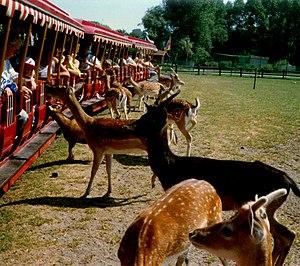
MeliparkTrain
Meli Park était un parc d'attractions situé à Adinkerque sur la commune de La Panne, dans la Province de Flandre-Occidentale, en Belgique. Le parc ouvre le 21 avril 1935 sur le thème des abeilles et du monde de l'apiculture. Il est créé par Alberic-Joseph Florizoone, industriel et apiculteur. Après 64 ans d'exploitation, la direction décide de le vendre au Studio 100 en octobre 1999 et le parc est désormais nommé Plopsaland.